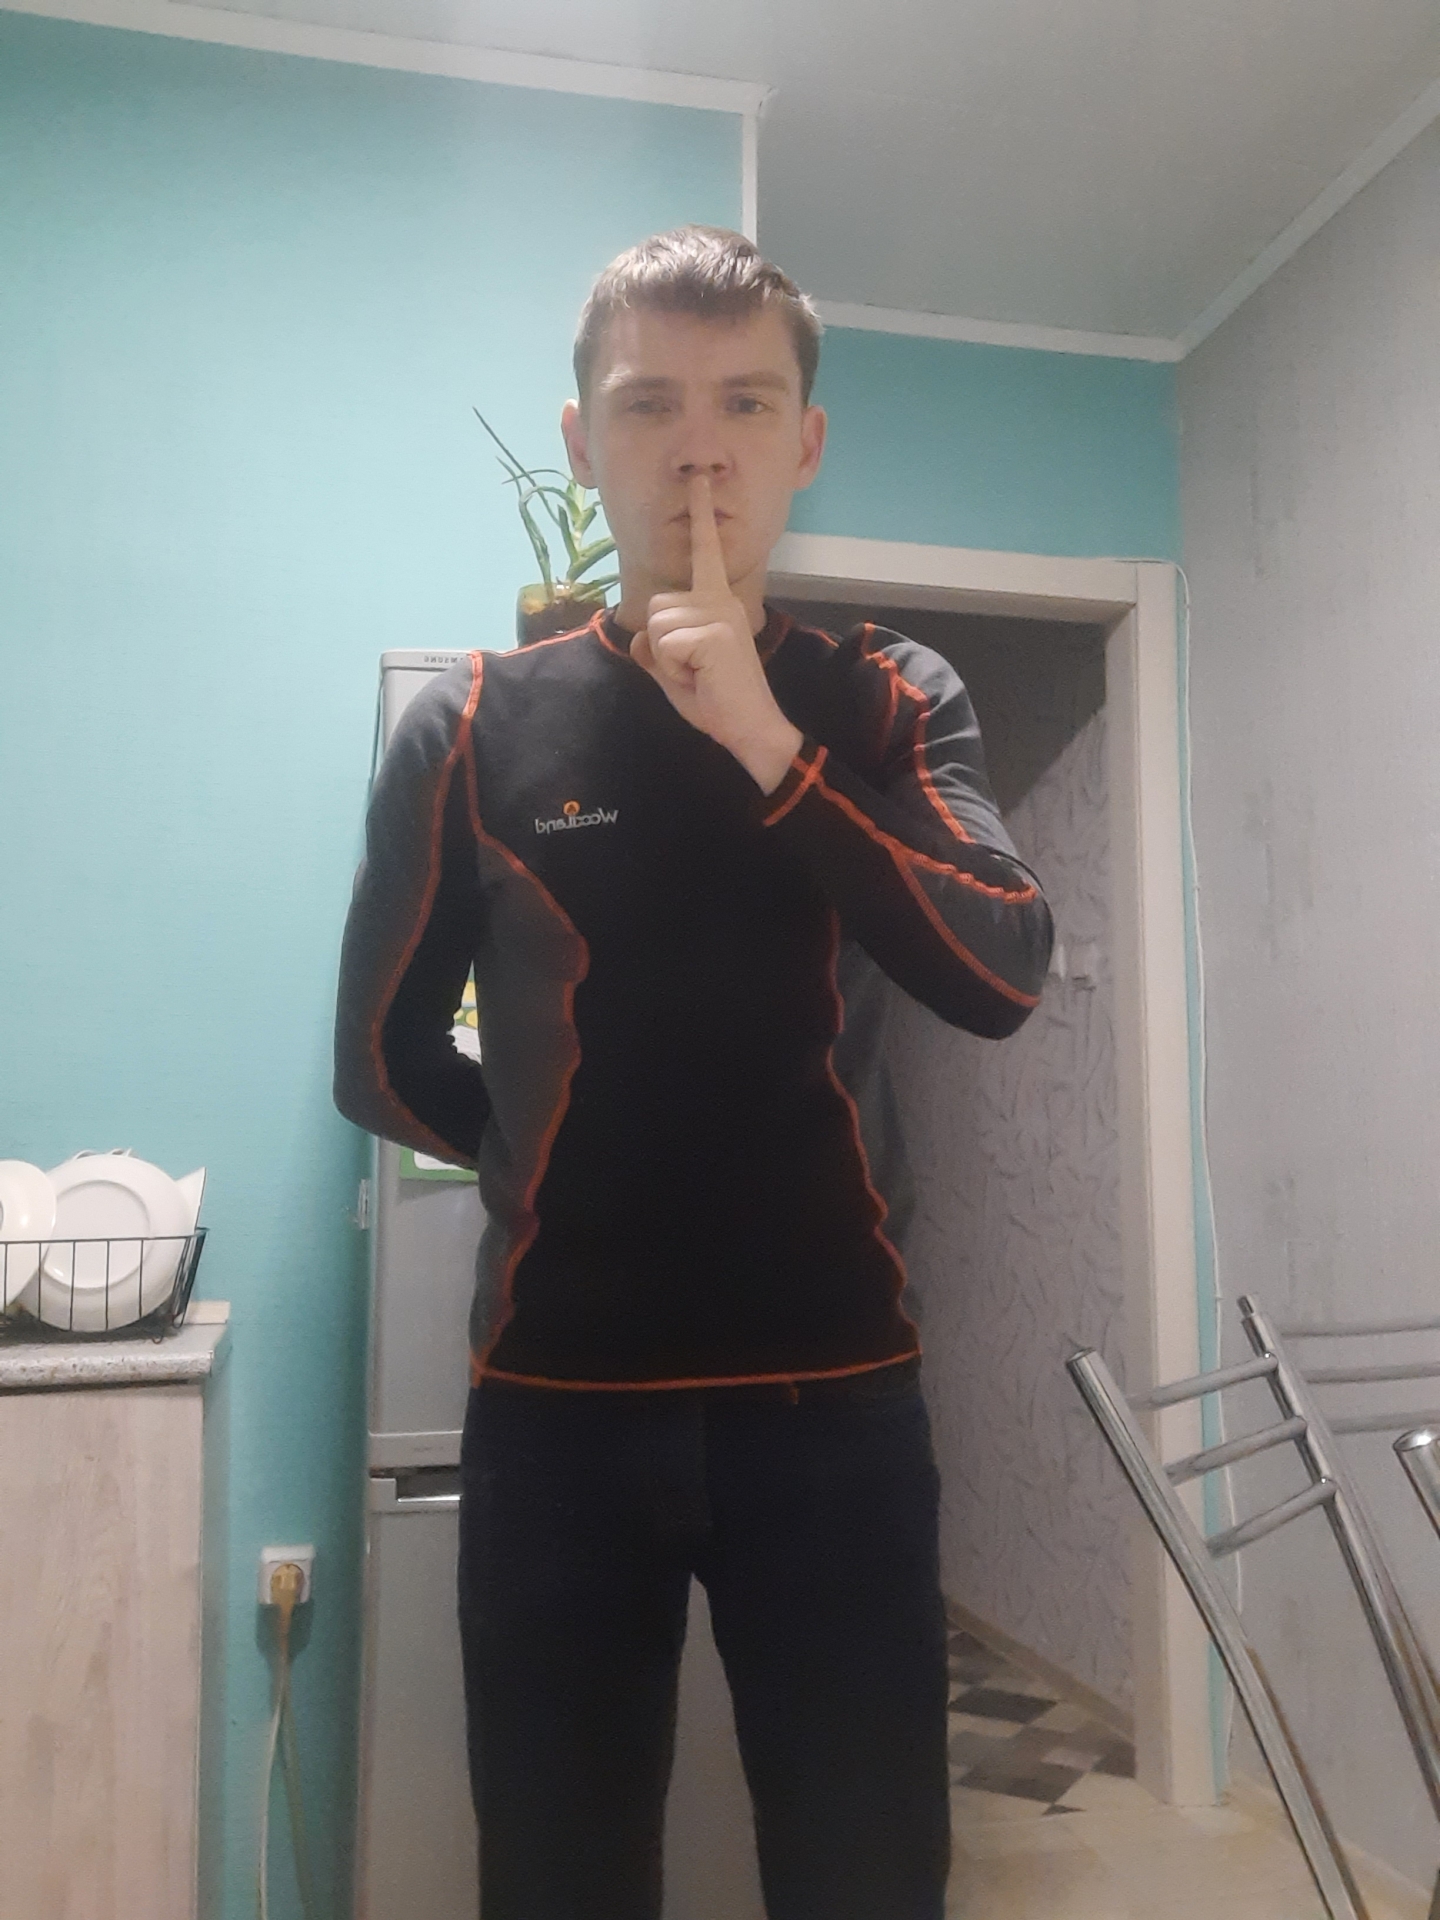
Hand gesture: mute